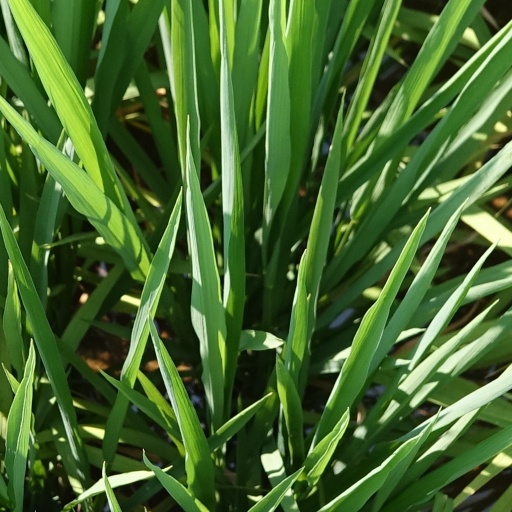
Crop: rice